Moewardi

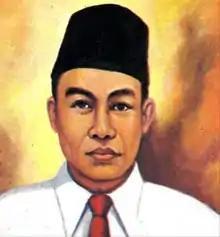
Modern drawing of Moewardi

Moewardi (Perfected Spelling: Muwardi; 1907–1948) is a National Hero of Indonesia from Central Java.